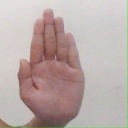
अक्षर: ध